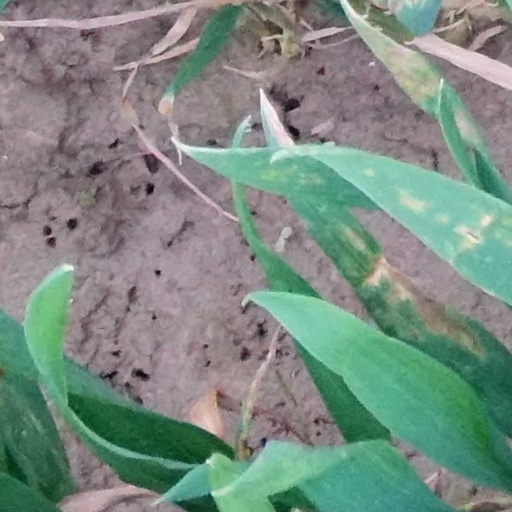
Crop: wheat